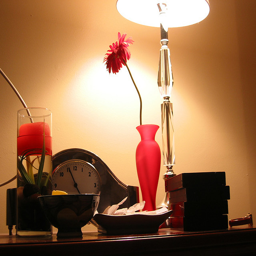
A flower vase, a clock, and a lamp are sitting on the table.
a vase on a table with a lamp and a clock
A small stack of movie with a couple plates on a small end table.
A red vase sitting on top of a table with a flower in it.
A desktop with a vase, clock and fower.